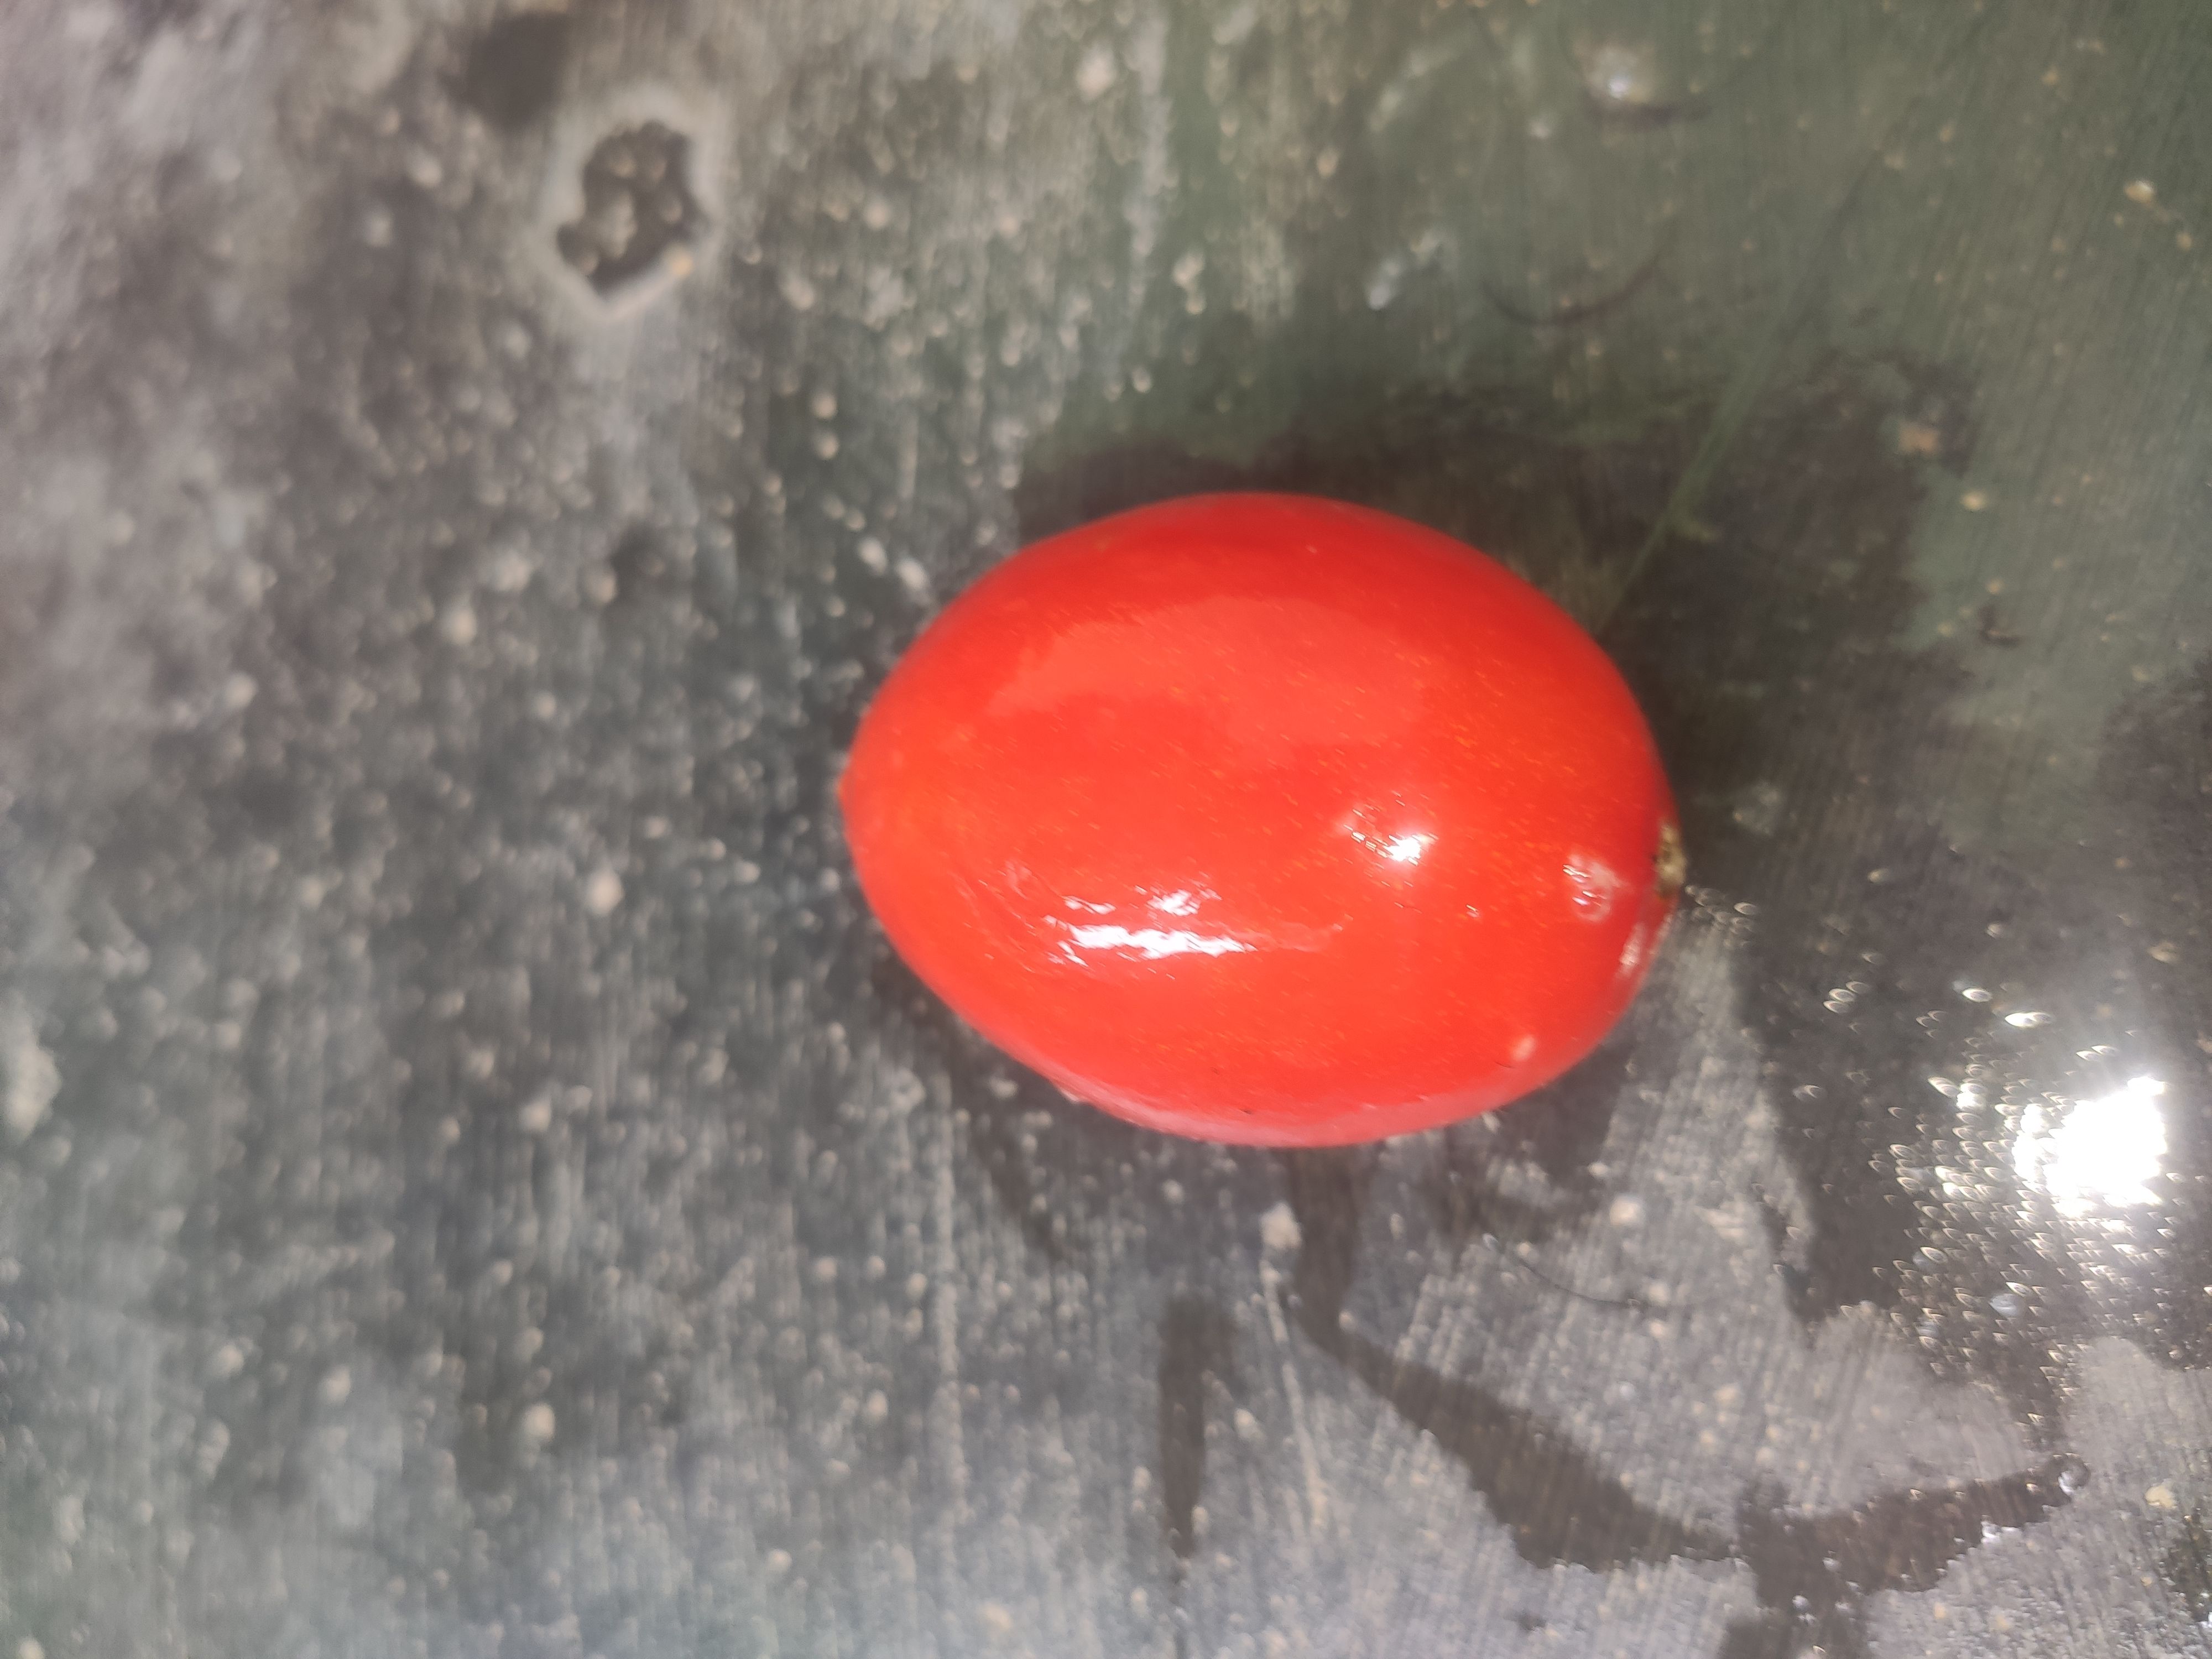
Fruit: tomatoes
Grade: 2nd-grade